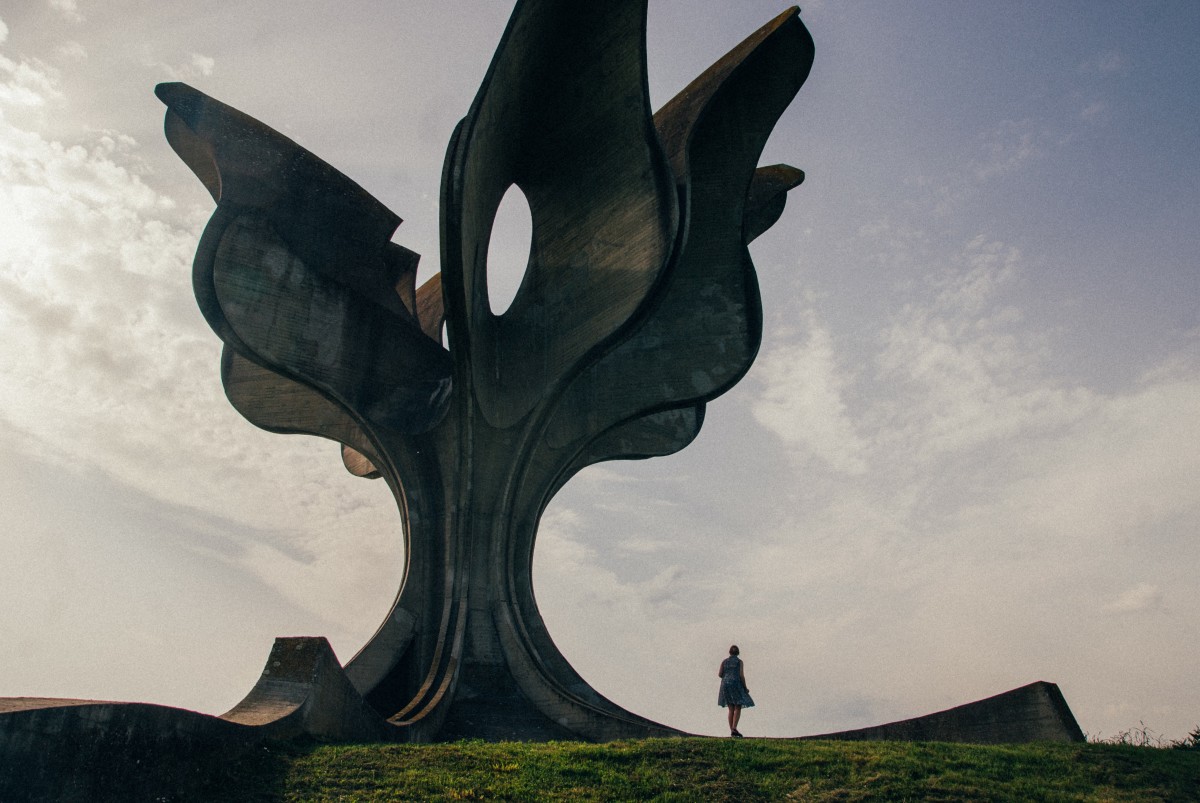
Tags: flower, monument, statue, sculpture